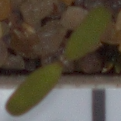
Label: fat_hen